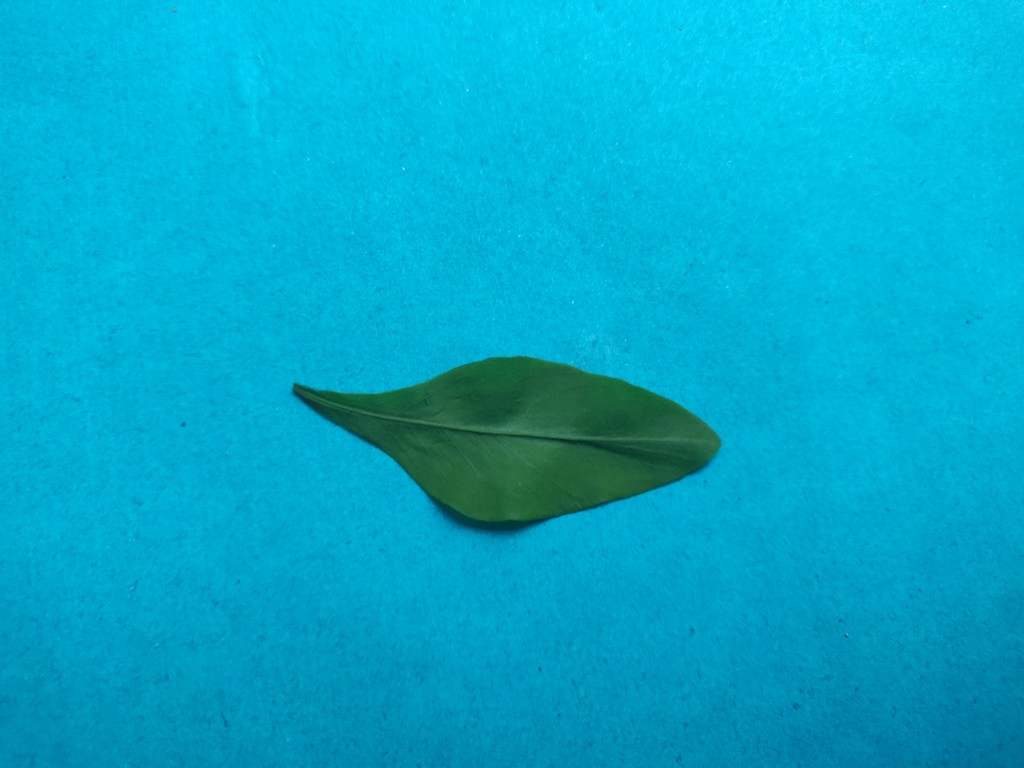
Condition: Healthy
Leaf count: single
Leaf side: front